First Church in Albany (Reformed)

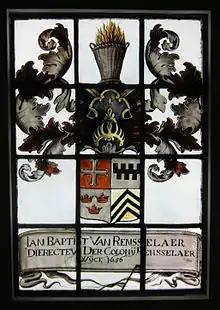
stained glass of the church

Three years later the church began its mission to the Mohawks, the Native American tribe in the area. It continued for almost 50 years and baptized over 300 converts. In 1715 the church built a larger, hip-roofed stone church around the blockhouse church, then dismantled the older building.